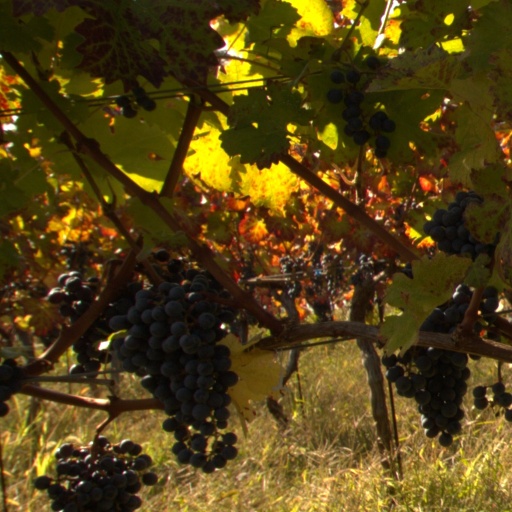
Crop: grape